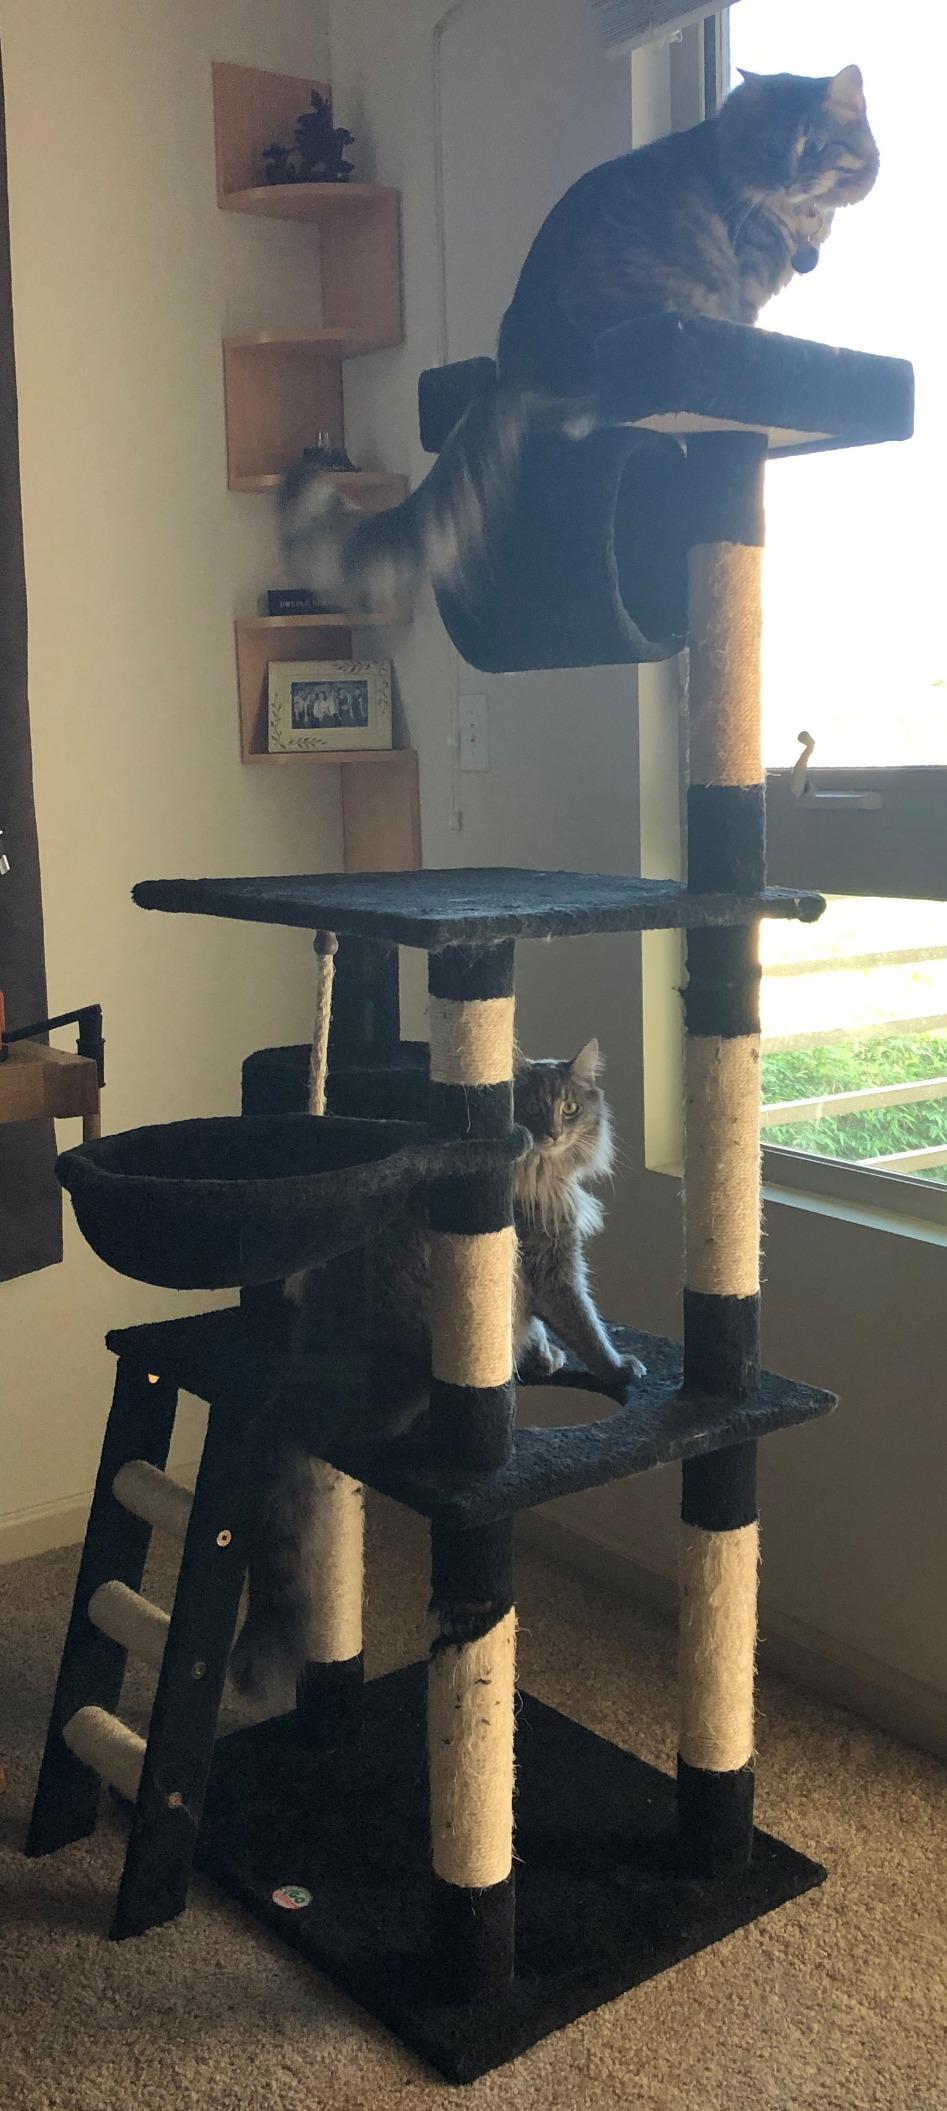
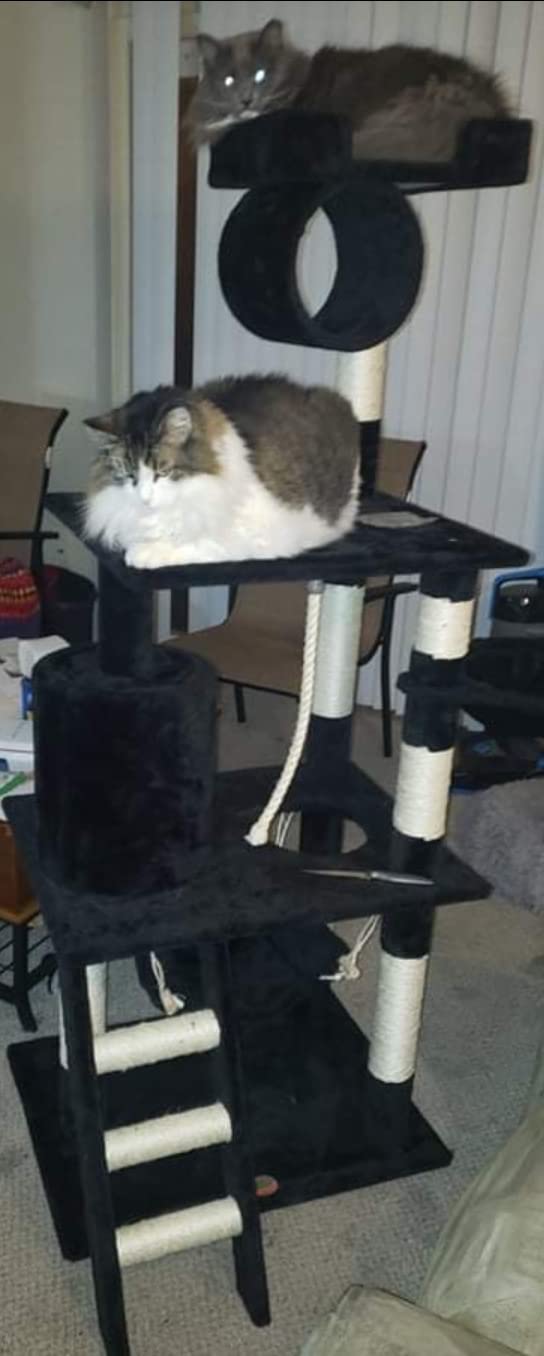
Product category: items_cat tree
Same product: yes